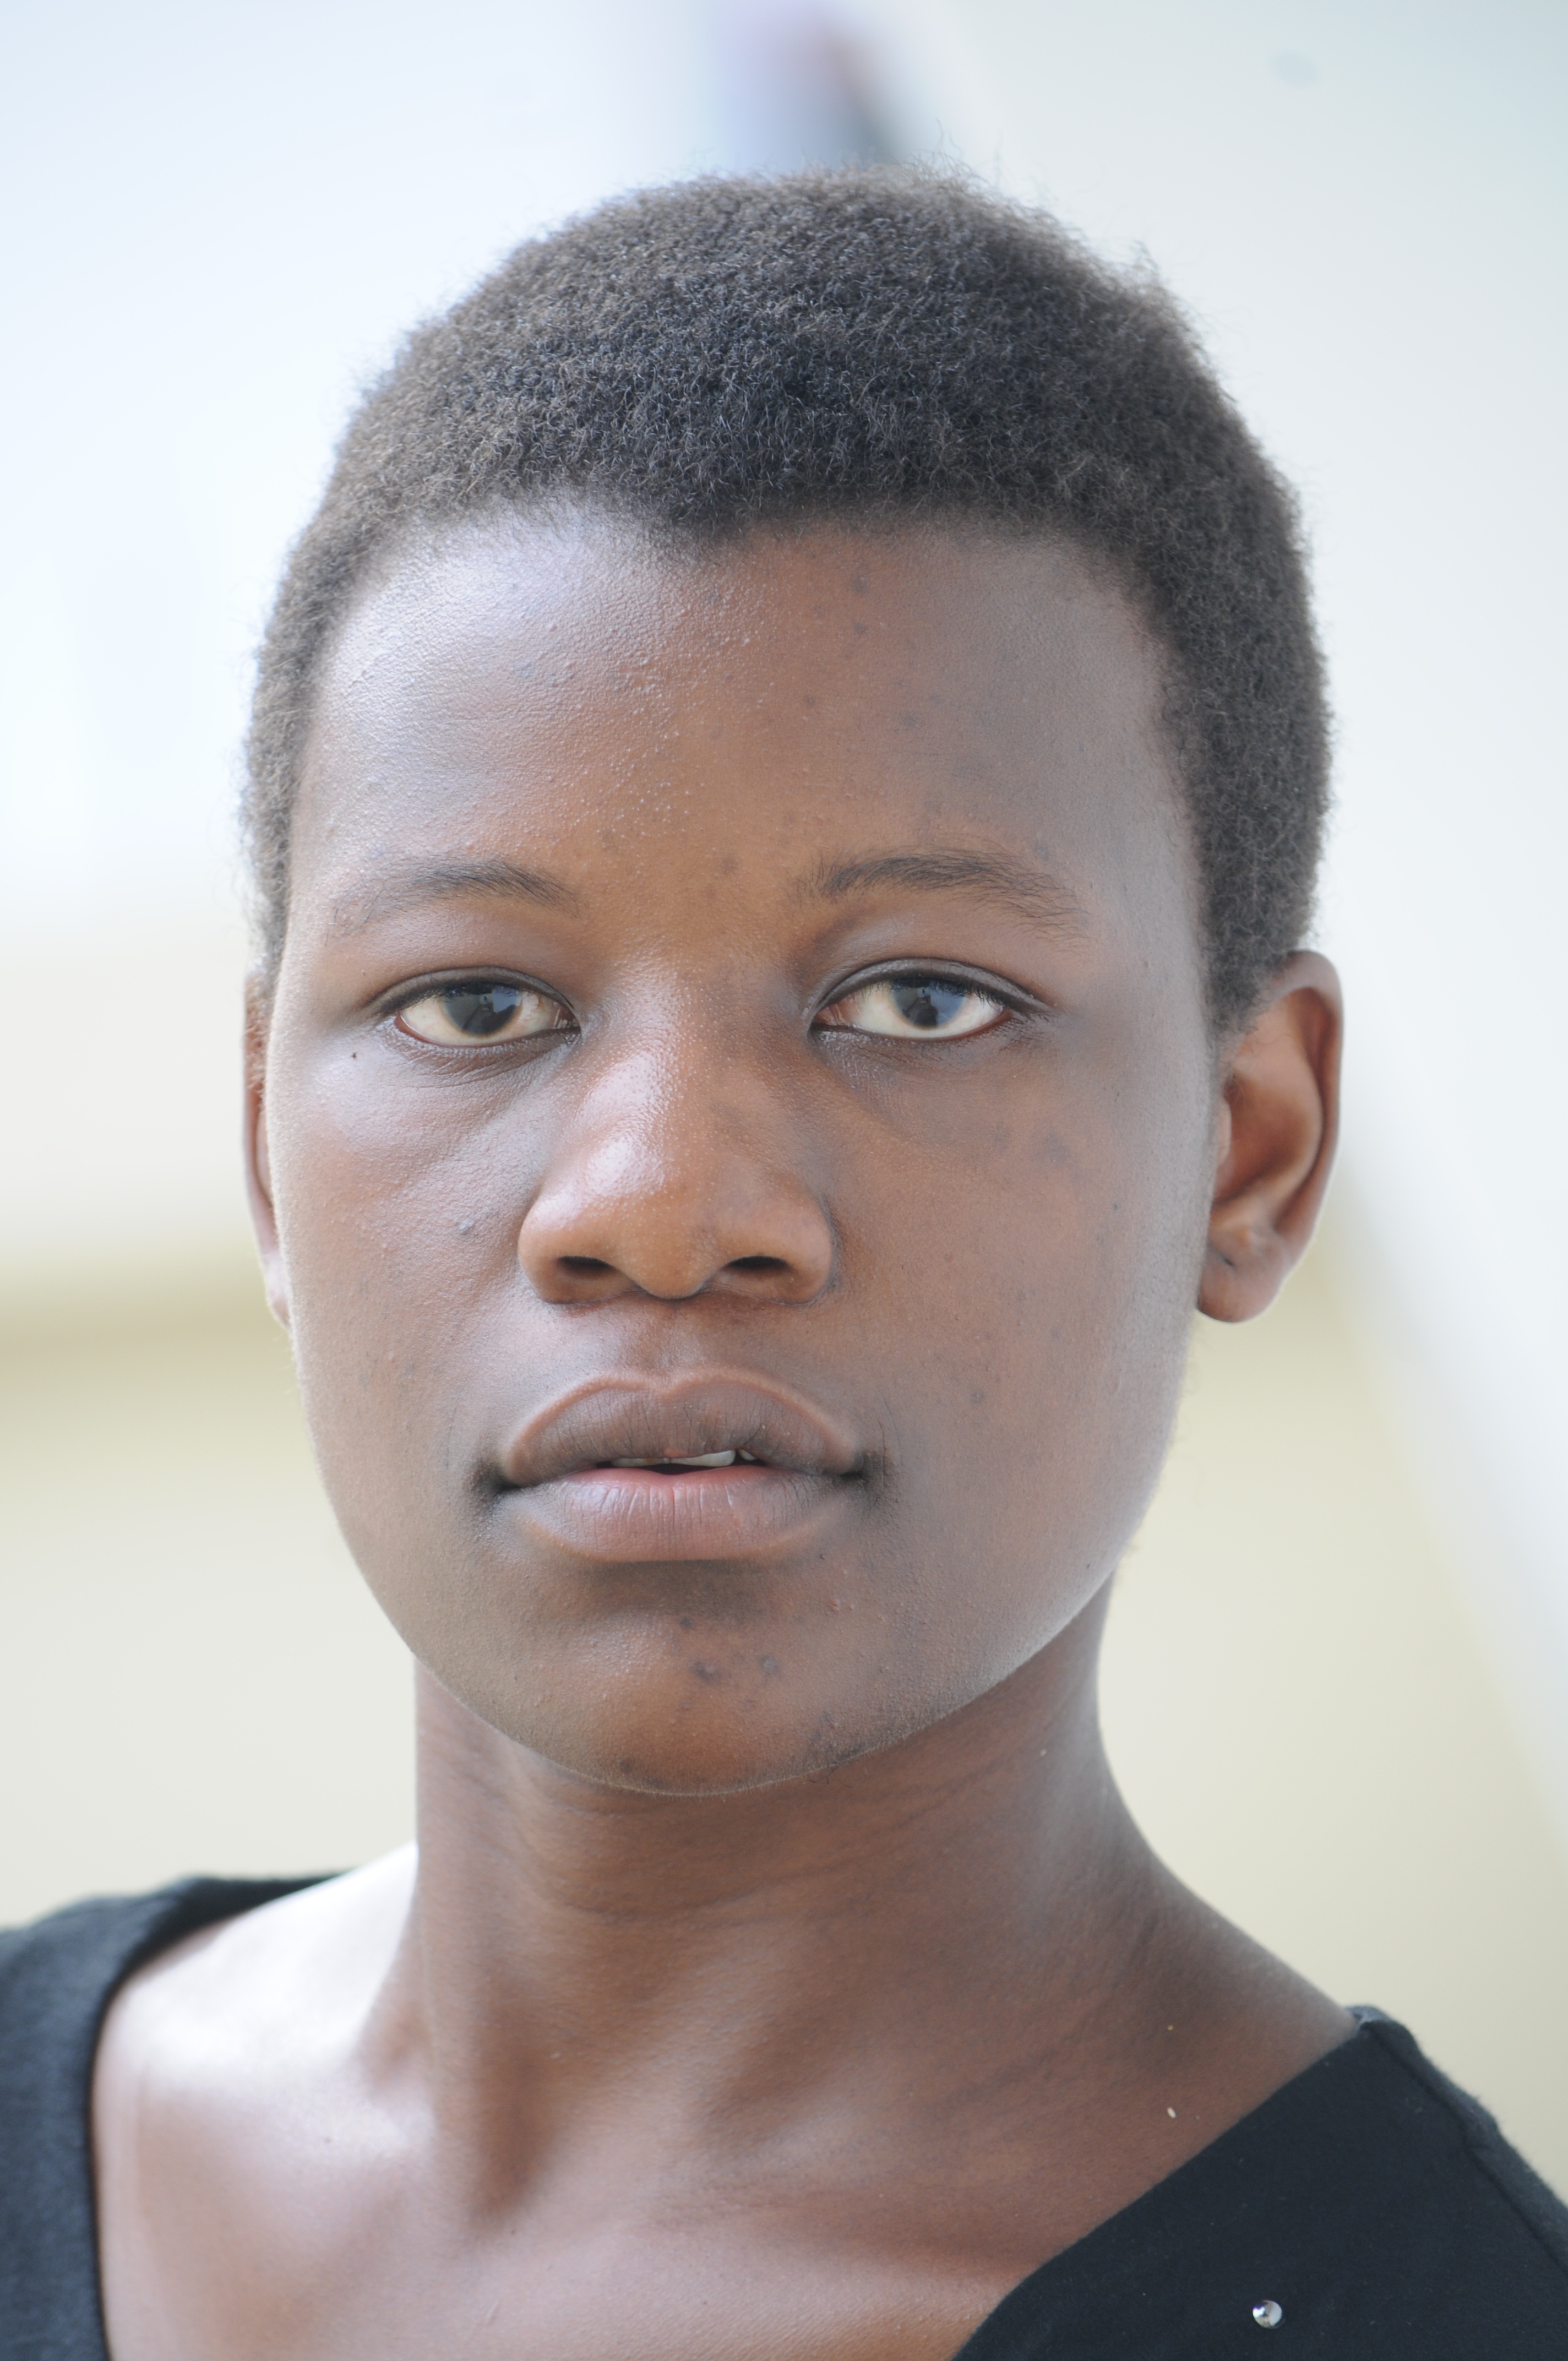
man, person, woman, hair, boy, male, female, portrait, model, child, fashion, black, facial expression, hairstyle, smile, close up, posing, face, nose, eye, head, skin, beauty, organ, adult, forehead, chin, portrait photography